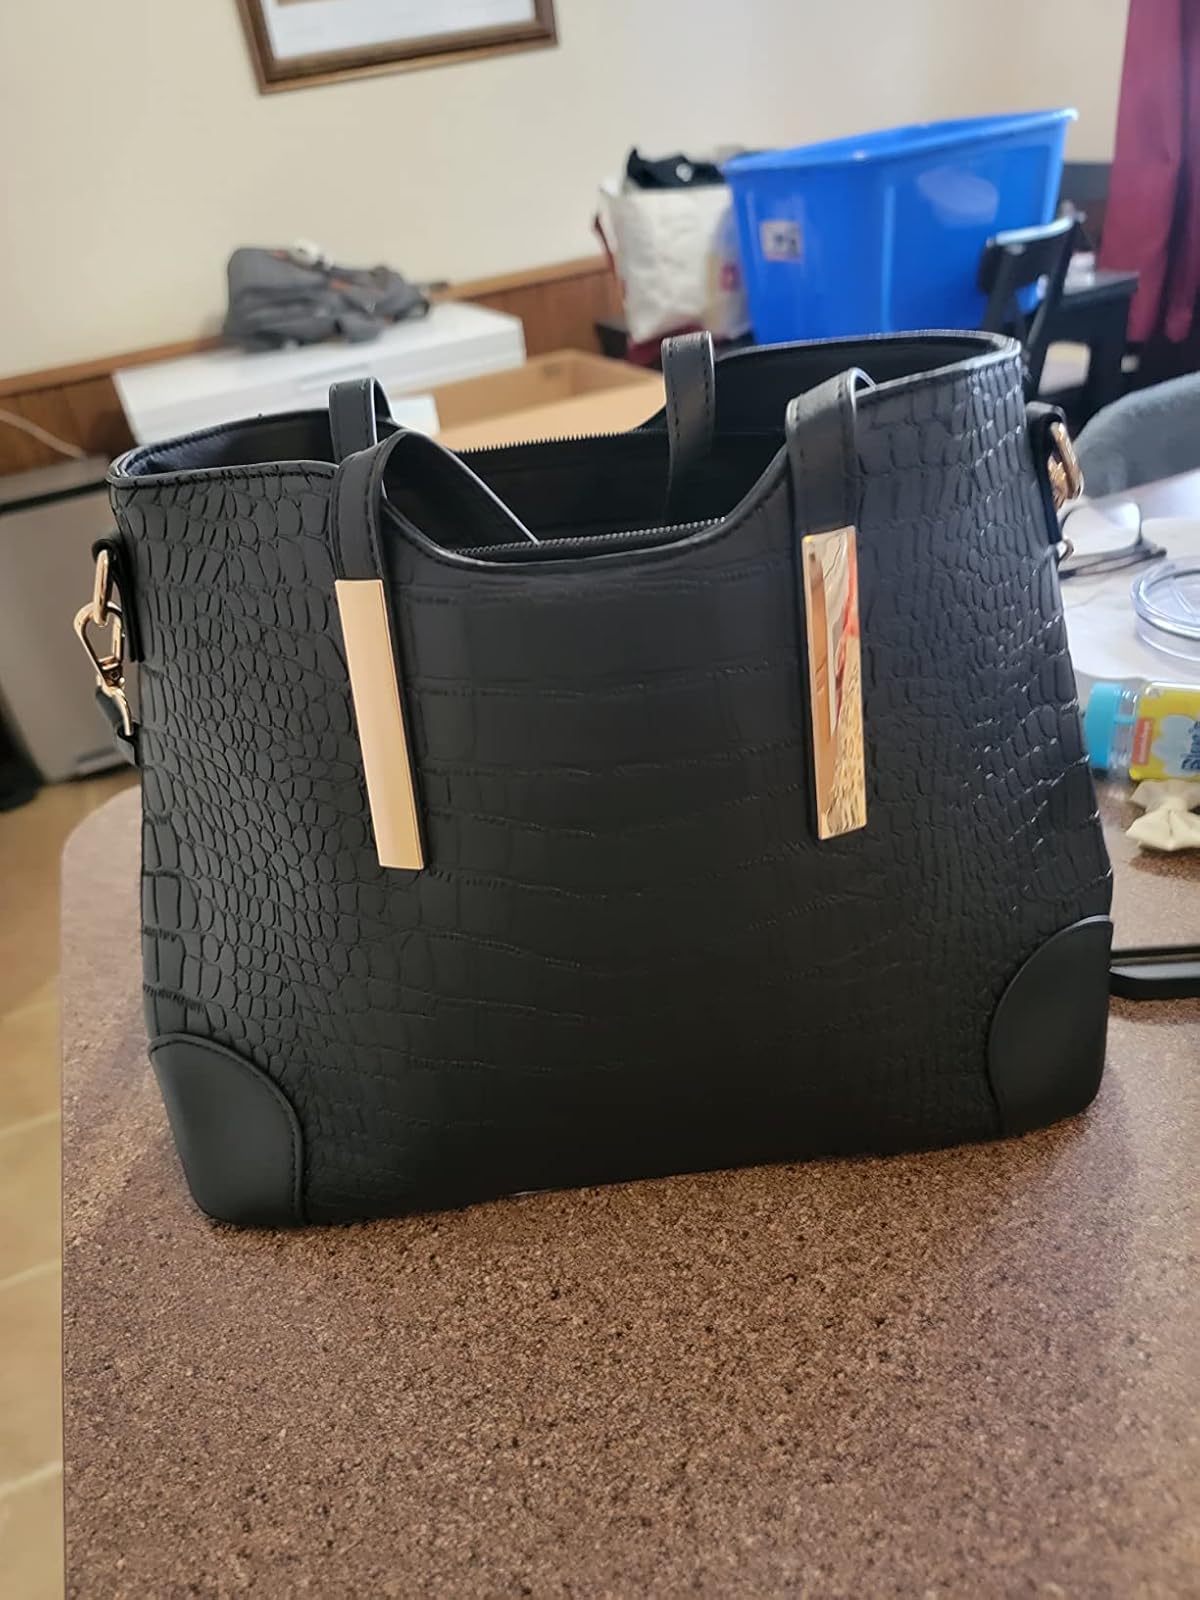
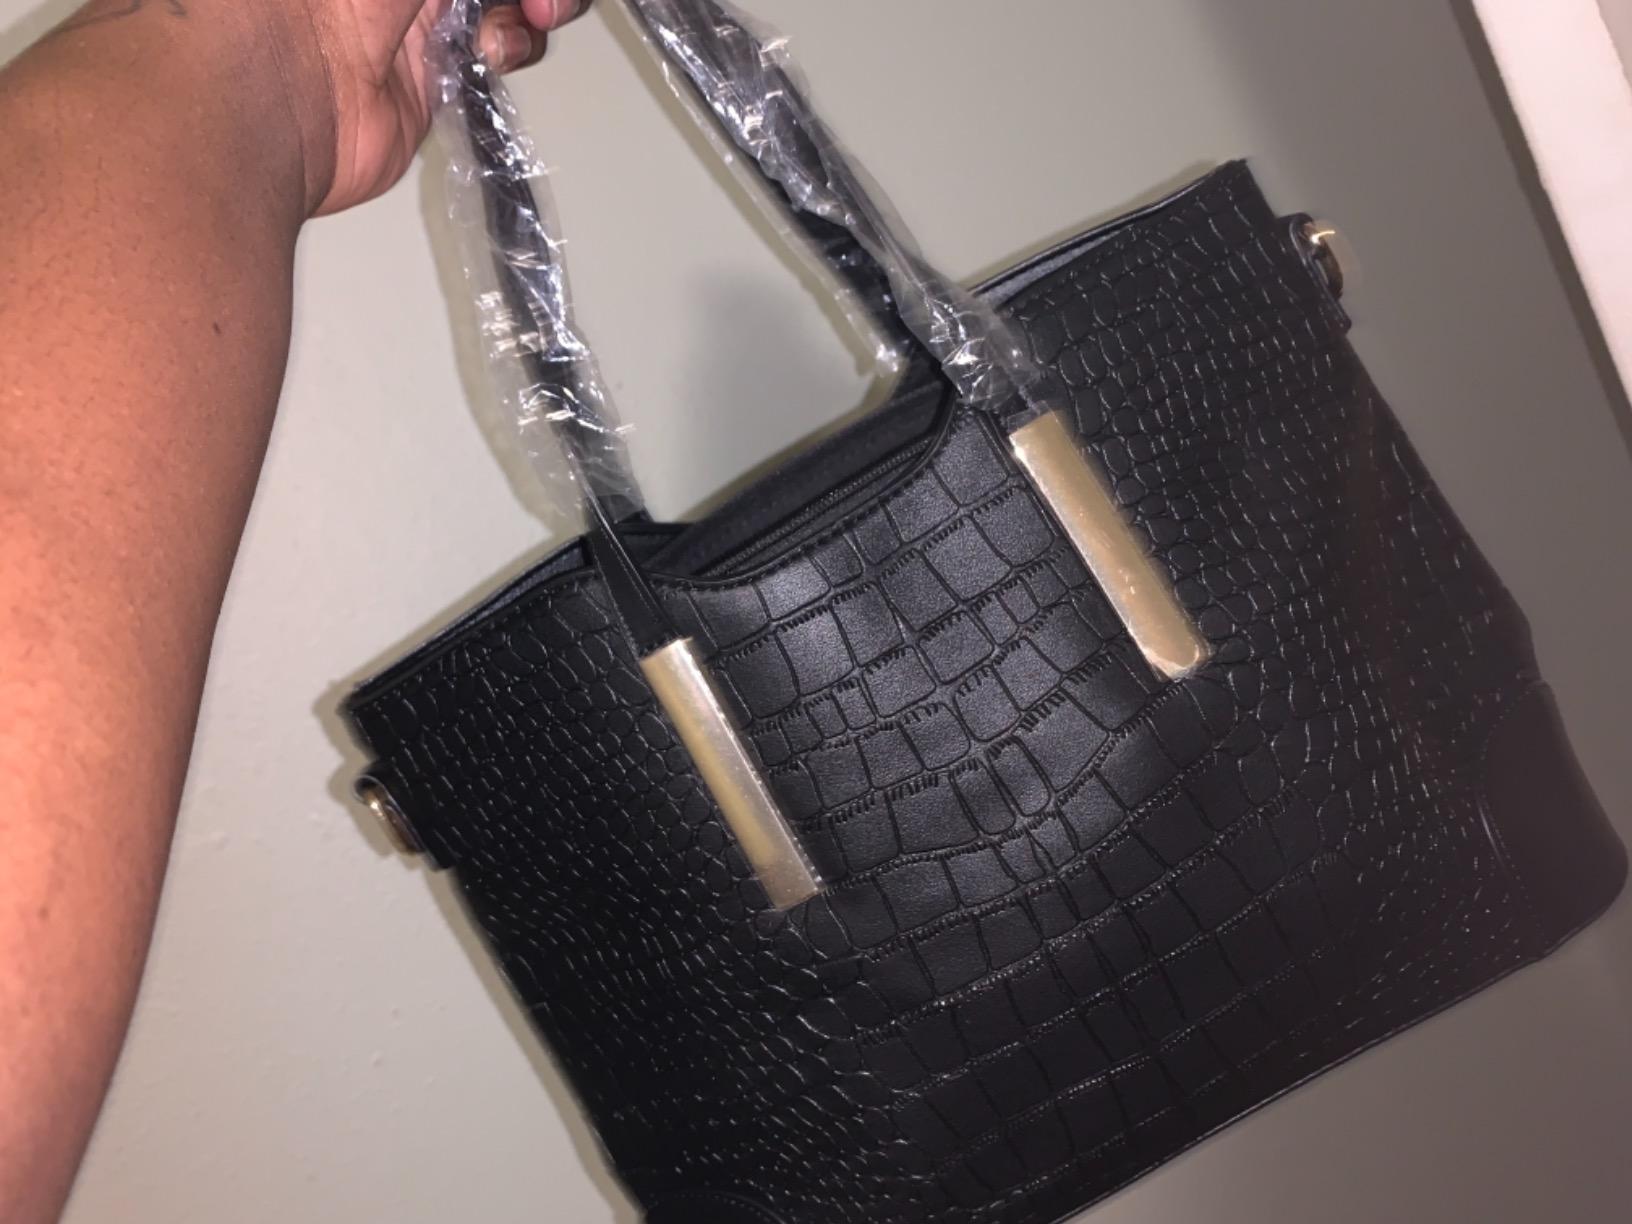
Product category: accessories_handbag
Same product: yes